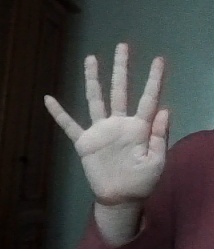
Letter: sheen